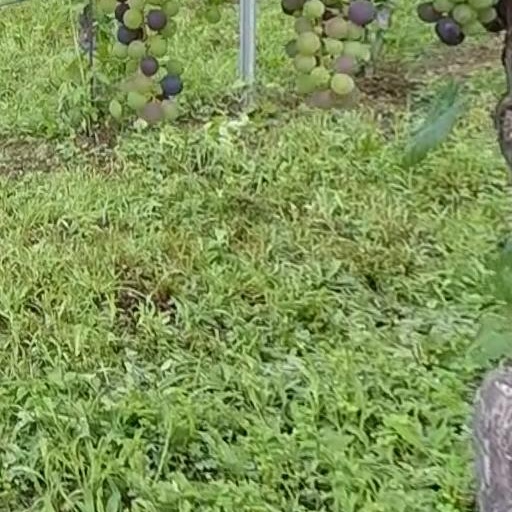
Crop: grape